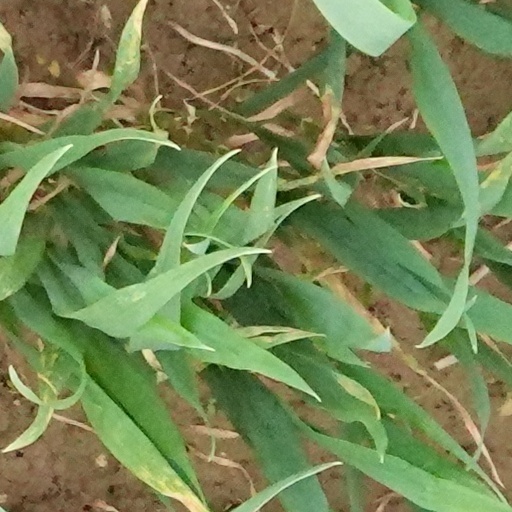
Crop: wheat